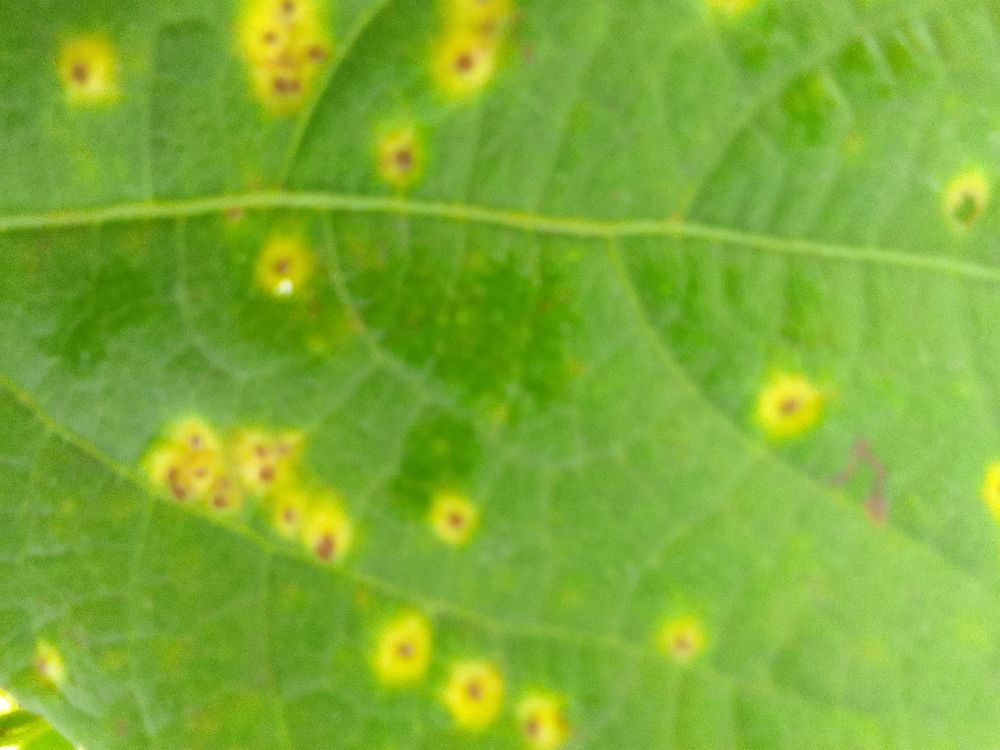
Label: rust